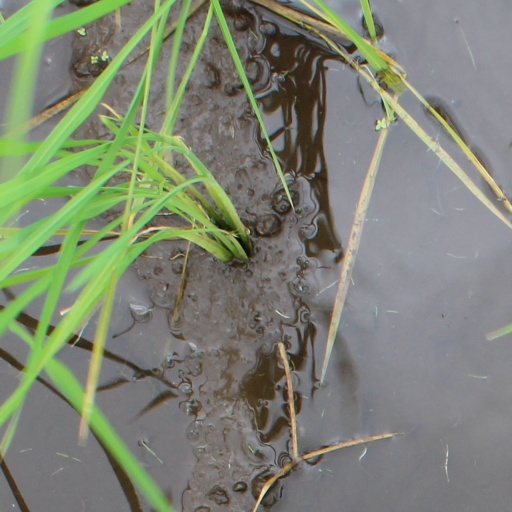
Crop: rice